Sister Nivedita

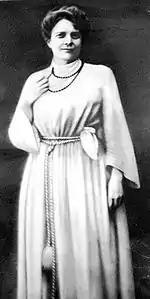
Sister Nivedita

In November 1895, she met Swami Vivekananda for the first time, who had come from America to visit London and stayed there for three months. On a cold afternoon, Swami Vivekananda was explaining in the drawing room of an aristocratic family at 63 St George's Road, London. Lady Isabel Margesson, a friend of Margaret, invited Ebenezer Cooke, who was part of the teaching staff at Margaret's 'Ruskin School', to this meeting. Margaret went with him, with much curiosity and interest. Margaret did not know this evening would change her life completely. Margaret described her experience of the occasion. "A majestic personage, clad in a saffron gown and wearing a red waistband, sat there on the floor, cross-legged. As he spoke to the company, he recited Sanskrit verses in his deep, sonorous voice." Margaret had already delved deeply into the teachings of the East, and the novelty was not what she heard on this occasion, but the personality of Swamiji himself. She attended several other lectures by Swami Vivekananda. She asked a lot of questions, and his answers dispelled her doubts and established her faith and reverence for the speaker.